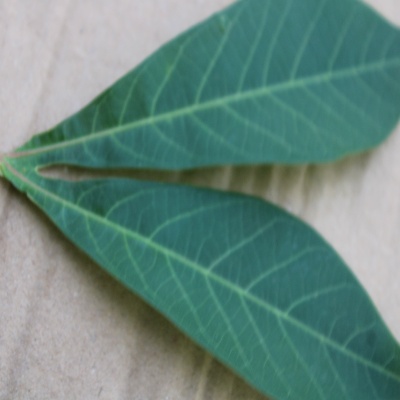
Crop: Cassava
Condition: healthy